20th Battalion, London Regiment (Blackheath and Woolwich)

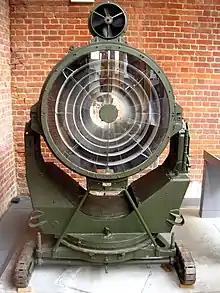
90 cm Projector Anti-Aircraft, displayed at Fort Nelson, Portsmouth

Battle of Nebi Samwil (27–30 November 1917): After a period of rest, the 2/20th moved up on 25 November to support the 2/19th Londons defending the key point of Nebi Samwil. The Turks attacked Nebi Samwil two days later, but although the battalion sent companies up to the position, they were not required. The following evening 2/20th relieved 2/19th holding the position, and beat off two Turkish attacks before being relieved in turn on 30 November.